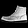
Label: Ankle boot